Antoine Clot

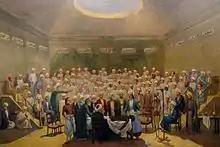
Clot in Egyptian army uniform teaching the first modern Anatomy lesson at Abu-Zaabal on 20 June 1829. The lesson was attended by some Sheikhs from al-Azhar.

During the French occupation of Egypt, Napoleon designated Kasr al-Aini a hospital for his troops in 1799, and then afterwards proposed the opening of a school to teach local Egyptian students the medicine required to treat the troops. This is how, after practicing for a time at Marseille, Clot was invited by Muhammad Ali, Viceroy of Egypt to direct the Kasr al-Aini (Qasral-‘Ayni) School of Medicine at the Army hospital of Abou Zabel which later transferred to Cairo.